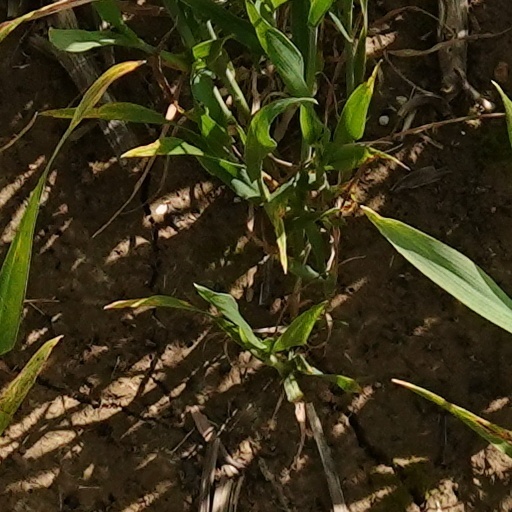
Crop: wheat